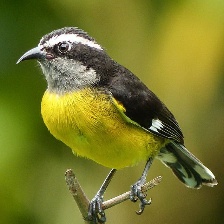
Species: BANANAQUIT
Scientific name: COEREBA FLAVEOLA